AMA Superbike Championship

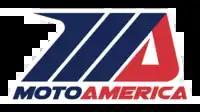
MotoAmerica Logo

Unfortunately, the leadership at DMG ended up doing a poor job operating and marketing the series, and the timing of the 2008 financial crisis did not help matters. The Honda and Kawasaki factory teams dropped out of the 2009 season, leaving just Suzuki and Yamaha to field factory supported teams. With this loss of this manufacturer support, many sponsors and fans left the sport as well. The number of races per season was cut in half, going from twelve in 2009 to six in 2014 with even fewer receiving television coverage. Despite some intermittent factory involvement from BMW and KTM, the number of entrants per race continued to fall, with only 15 motorcycles competing at Road America in 2014.